List of twin towns and sister cities in Estonia

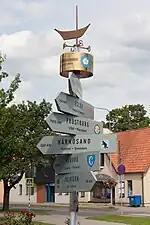
Twin towns of Viljandi

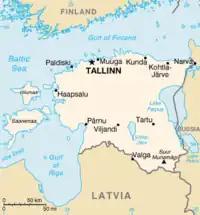
Map of Estonia

This is a list of places in Estonia which have standing links to local communities in other countries known as "town twinning" (usually in Europe) or "sister cities" (usually in the rest of the world).